History of Algeria

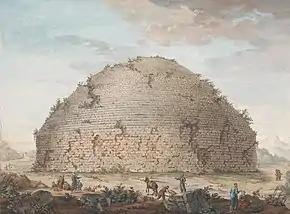
The mausoleum of king Juba II and Cleopatra Selene II in Tipaza

Christianity arrived in the 2nd century. By the end of the 4th century, the settled areas had become Christianized, and some Berber tribes had converted en masse.